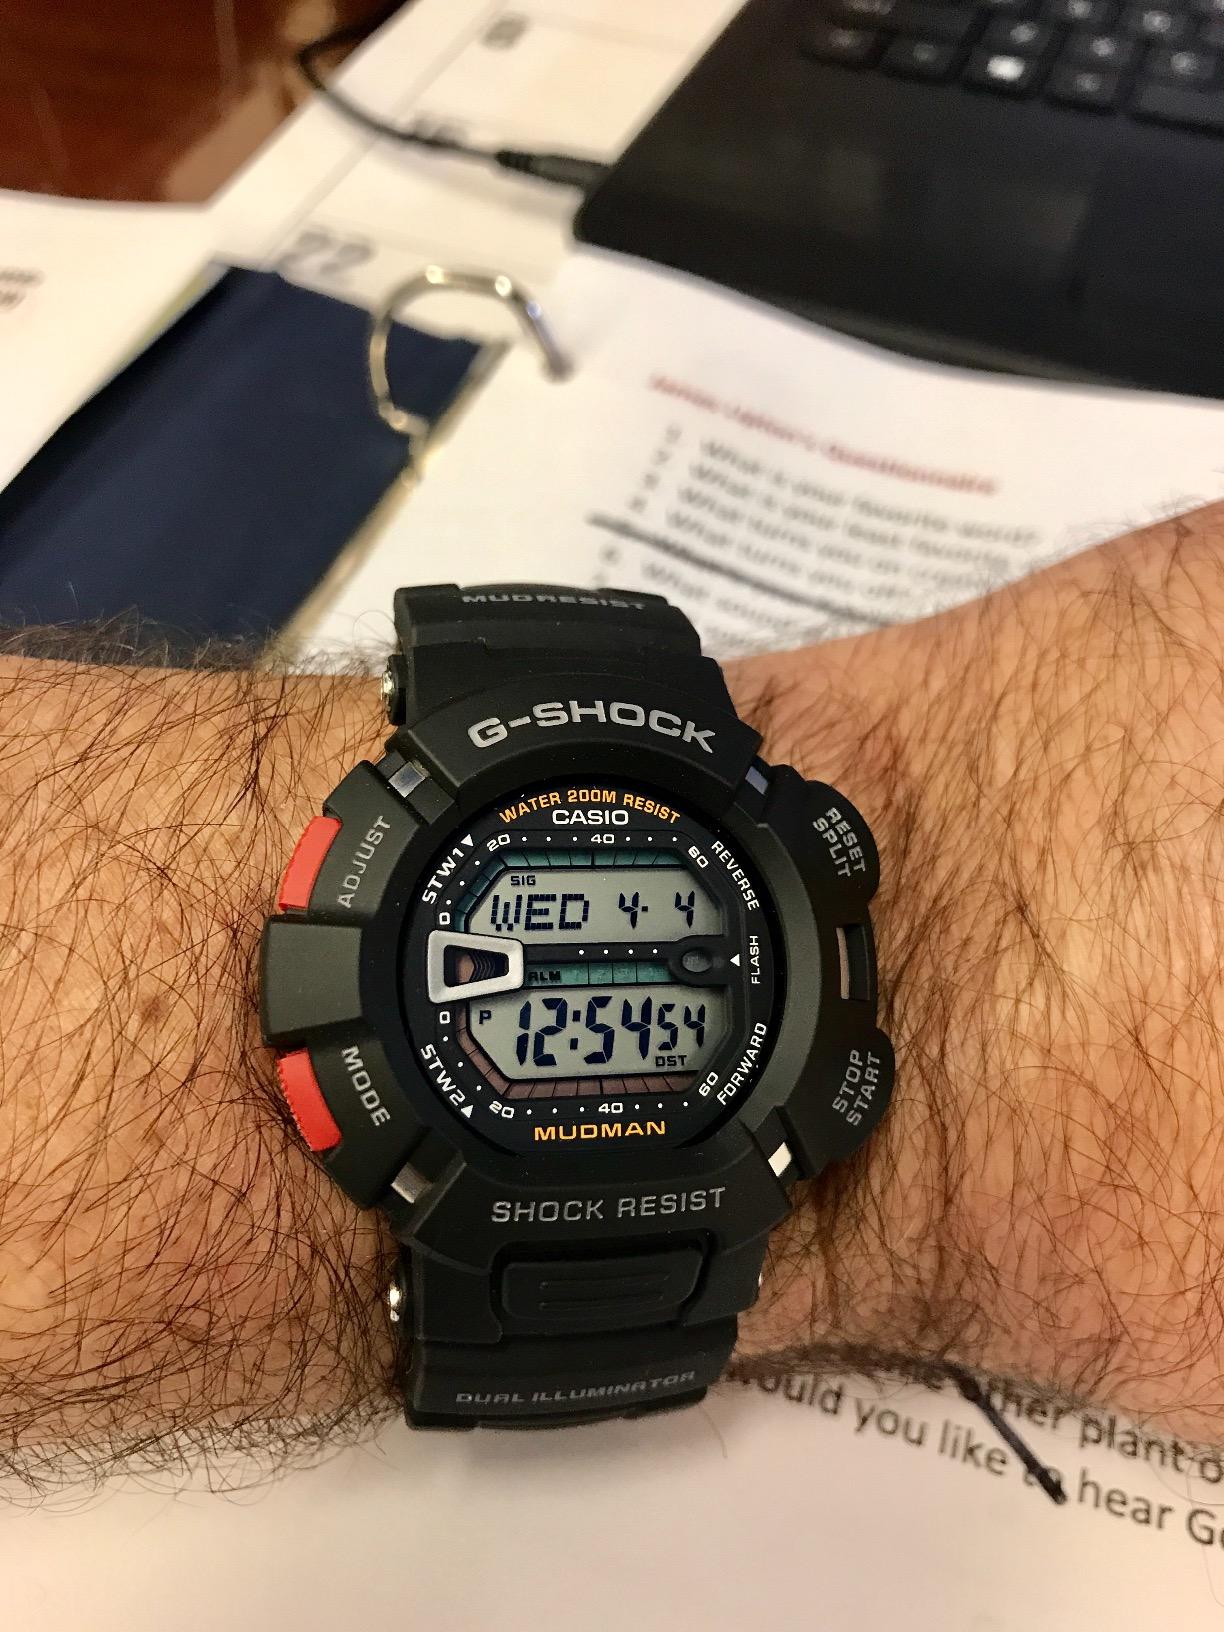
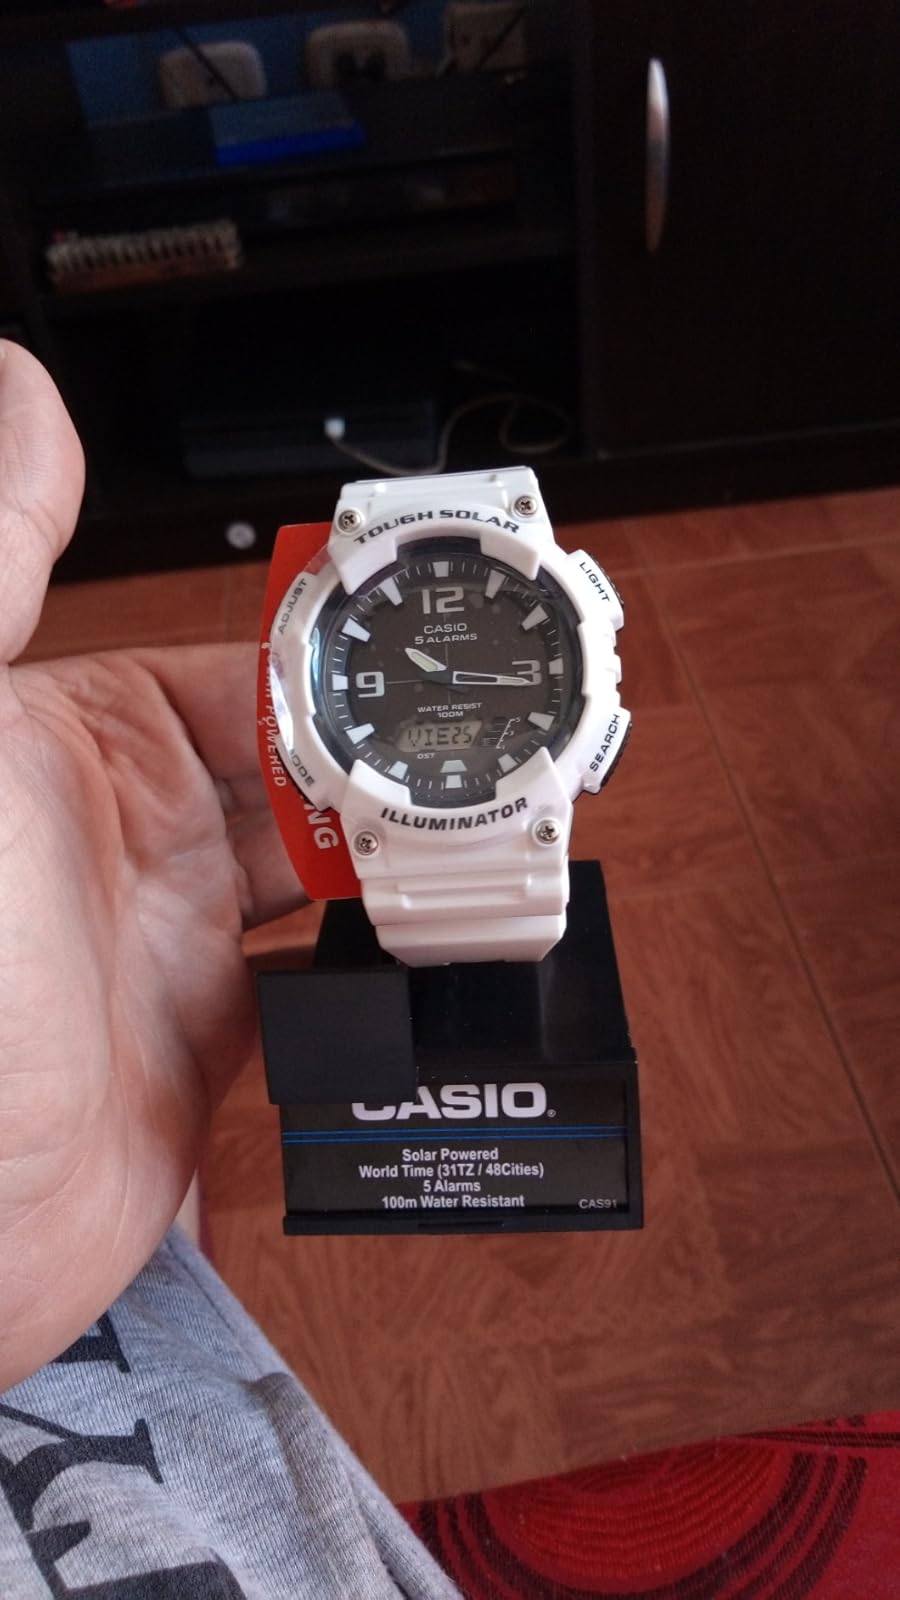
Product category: accessories_watch
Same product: no